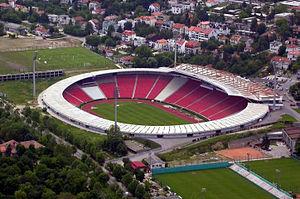
Stadion est un quartier de Belgrade, la capitale de la Serbie. Il est situé dans la municipalité de Savski venac.
Savski venac est une municipalité de Serbie. Elle figure parmi les 17 municipalités constituant la Ville de Belgrade et elle fait partie des 10 municipalités urbaines qui composent la ville de Belgrade intra muros. Au recensement de 2011, elle comptait 38 660 habitants.
Cet article présente la finale du championnat d'Europe 1976 opposant la Tchécoslovaquie à l'Allemagne de l'Ouest, vainqueur de la compétition en 1972.
Le Fudbalski klub Crvena zvezda, communément appelé en français Étoile rouge de Belgrade, est la section football du club omnisports de l'Étoile rouge de Belgrade. C'est le club de football le plus titré de Serbie.
La finale de la Coupe des clubs champions européens 1972-1973 voit l'Ajax Amsterdam décrocher une troisième C1 consécutive. La Juventus Turin atteint ce stade de la compétition pour la première fois de son histoire. Cette rencontre est la dernière pour Stefan Kovacs à la tête de l'Ajax. Les néerlandais ouvrent la marque très tôt par Johnny Rep 5ᵉ, qui sur une tête trompe le portier Dino Zoff; le gardien italien ne sera pas exempt de tout reproche sur cette action, Čestmír Vycpálek l'entraineur de la formation turinoise, qualifiera ce but de stupide. La rencontre se poursuit sur un faux rythme même si au bout d'une demi-heure les Turinois se ruent davantage à l'offensive. Plus tard Johnny Rep expliquera qu'il lui semblait que les italiens étaient satisfaits de ne pas perdre sur un score plus fleuve en acceptant la défaite.
Belgrade est la capitale et la plus grande ville de Serbie. Au recensement de 2011, la ville intra muros comptait 1 233 796 habitants et, avec le district dont elle est le centre, appelé Ville de Belgrade, 1 687 132 habitants en 2017, cela représente 24 % de la population totale de Serbie.